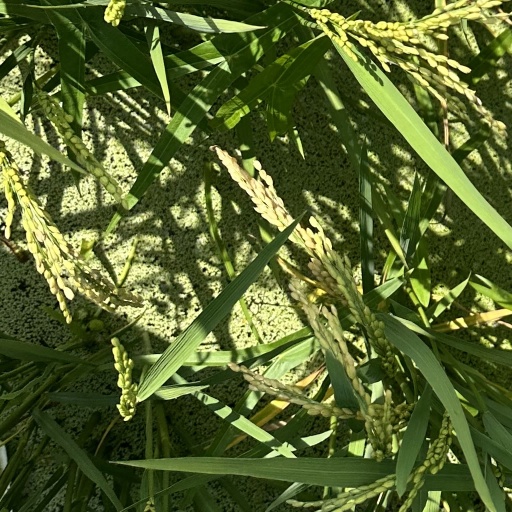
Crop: rice